2nd Foreign Infantry Regiment (France)

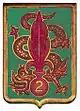
2nd Foreign Infantry Regiment (2 REI) during the Dien Bien Phu order of battle

On September 1, 1972; the recreation of the 2nd Foreign Regiment took place in Corsica. While in Corsica the regiment was garrisoned in Corte (basic training unit) and Bonifacio.